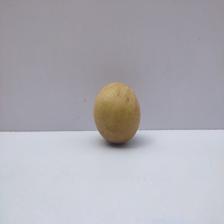
Size: Medium